72nd Brigade for Special Operations

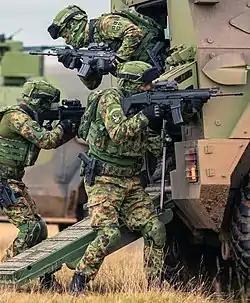
Members of the brigade at 2020 "Sadejstvo" exercise

Brigade uses various training grounds and shooting ranges and for training purposes, although most of it is conducted in unit's home base "Rastko Nemanjić" in Pančevo.